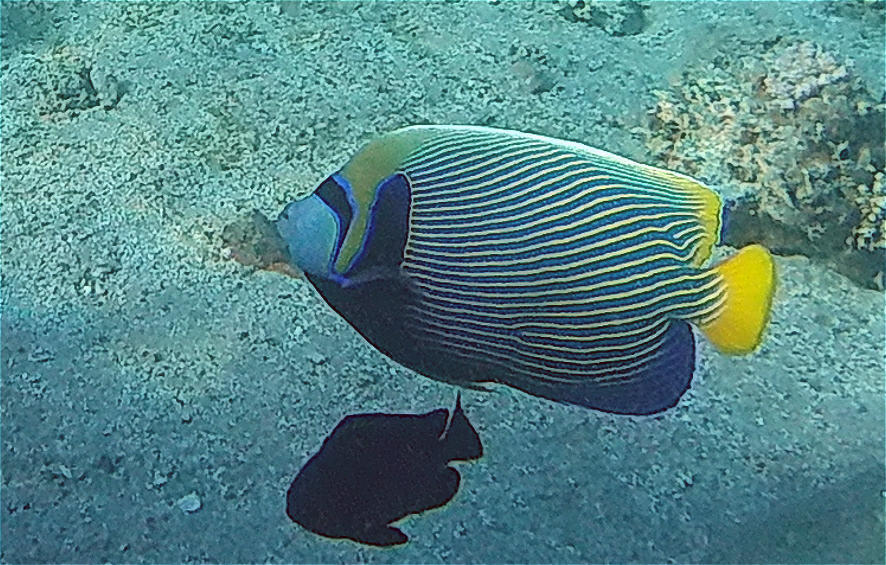
Pomacanthus imperator (Emperor Angelfish)